Yager Stadium (Miami University)

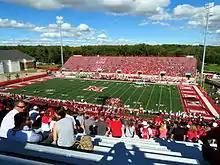

Fred C. Yager Stadium is a football stadium in Oxford, Ohio, United States. It is home to the Miami University RedHawks football team. It has a capacity of 30,087 spectators, and was built in 1983. It replaced Miami Field, which had been used since 1895 (the stands had been built in 1916) and was the home field for many of the coaches who had made the school famous. The stadium is named for Fred C. Yager, class of 1914, who was the lead benefactor in the project to build the stadium.